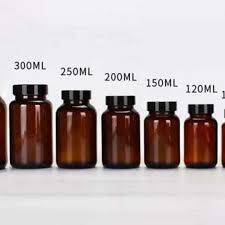
Waste category: glass